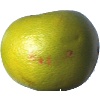
Label: pomelo_sweetie